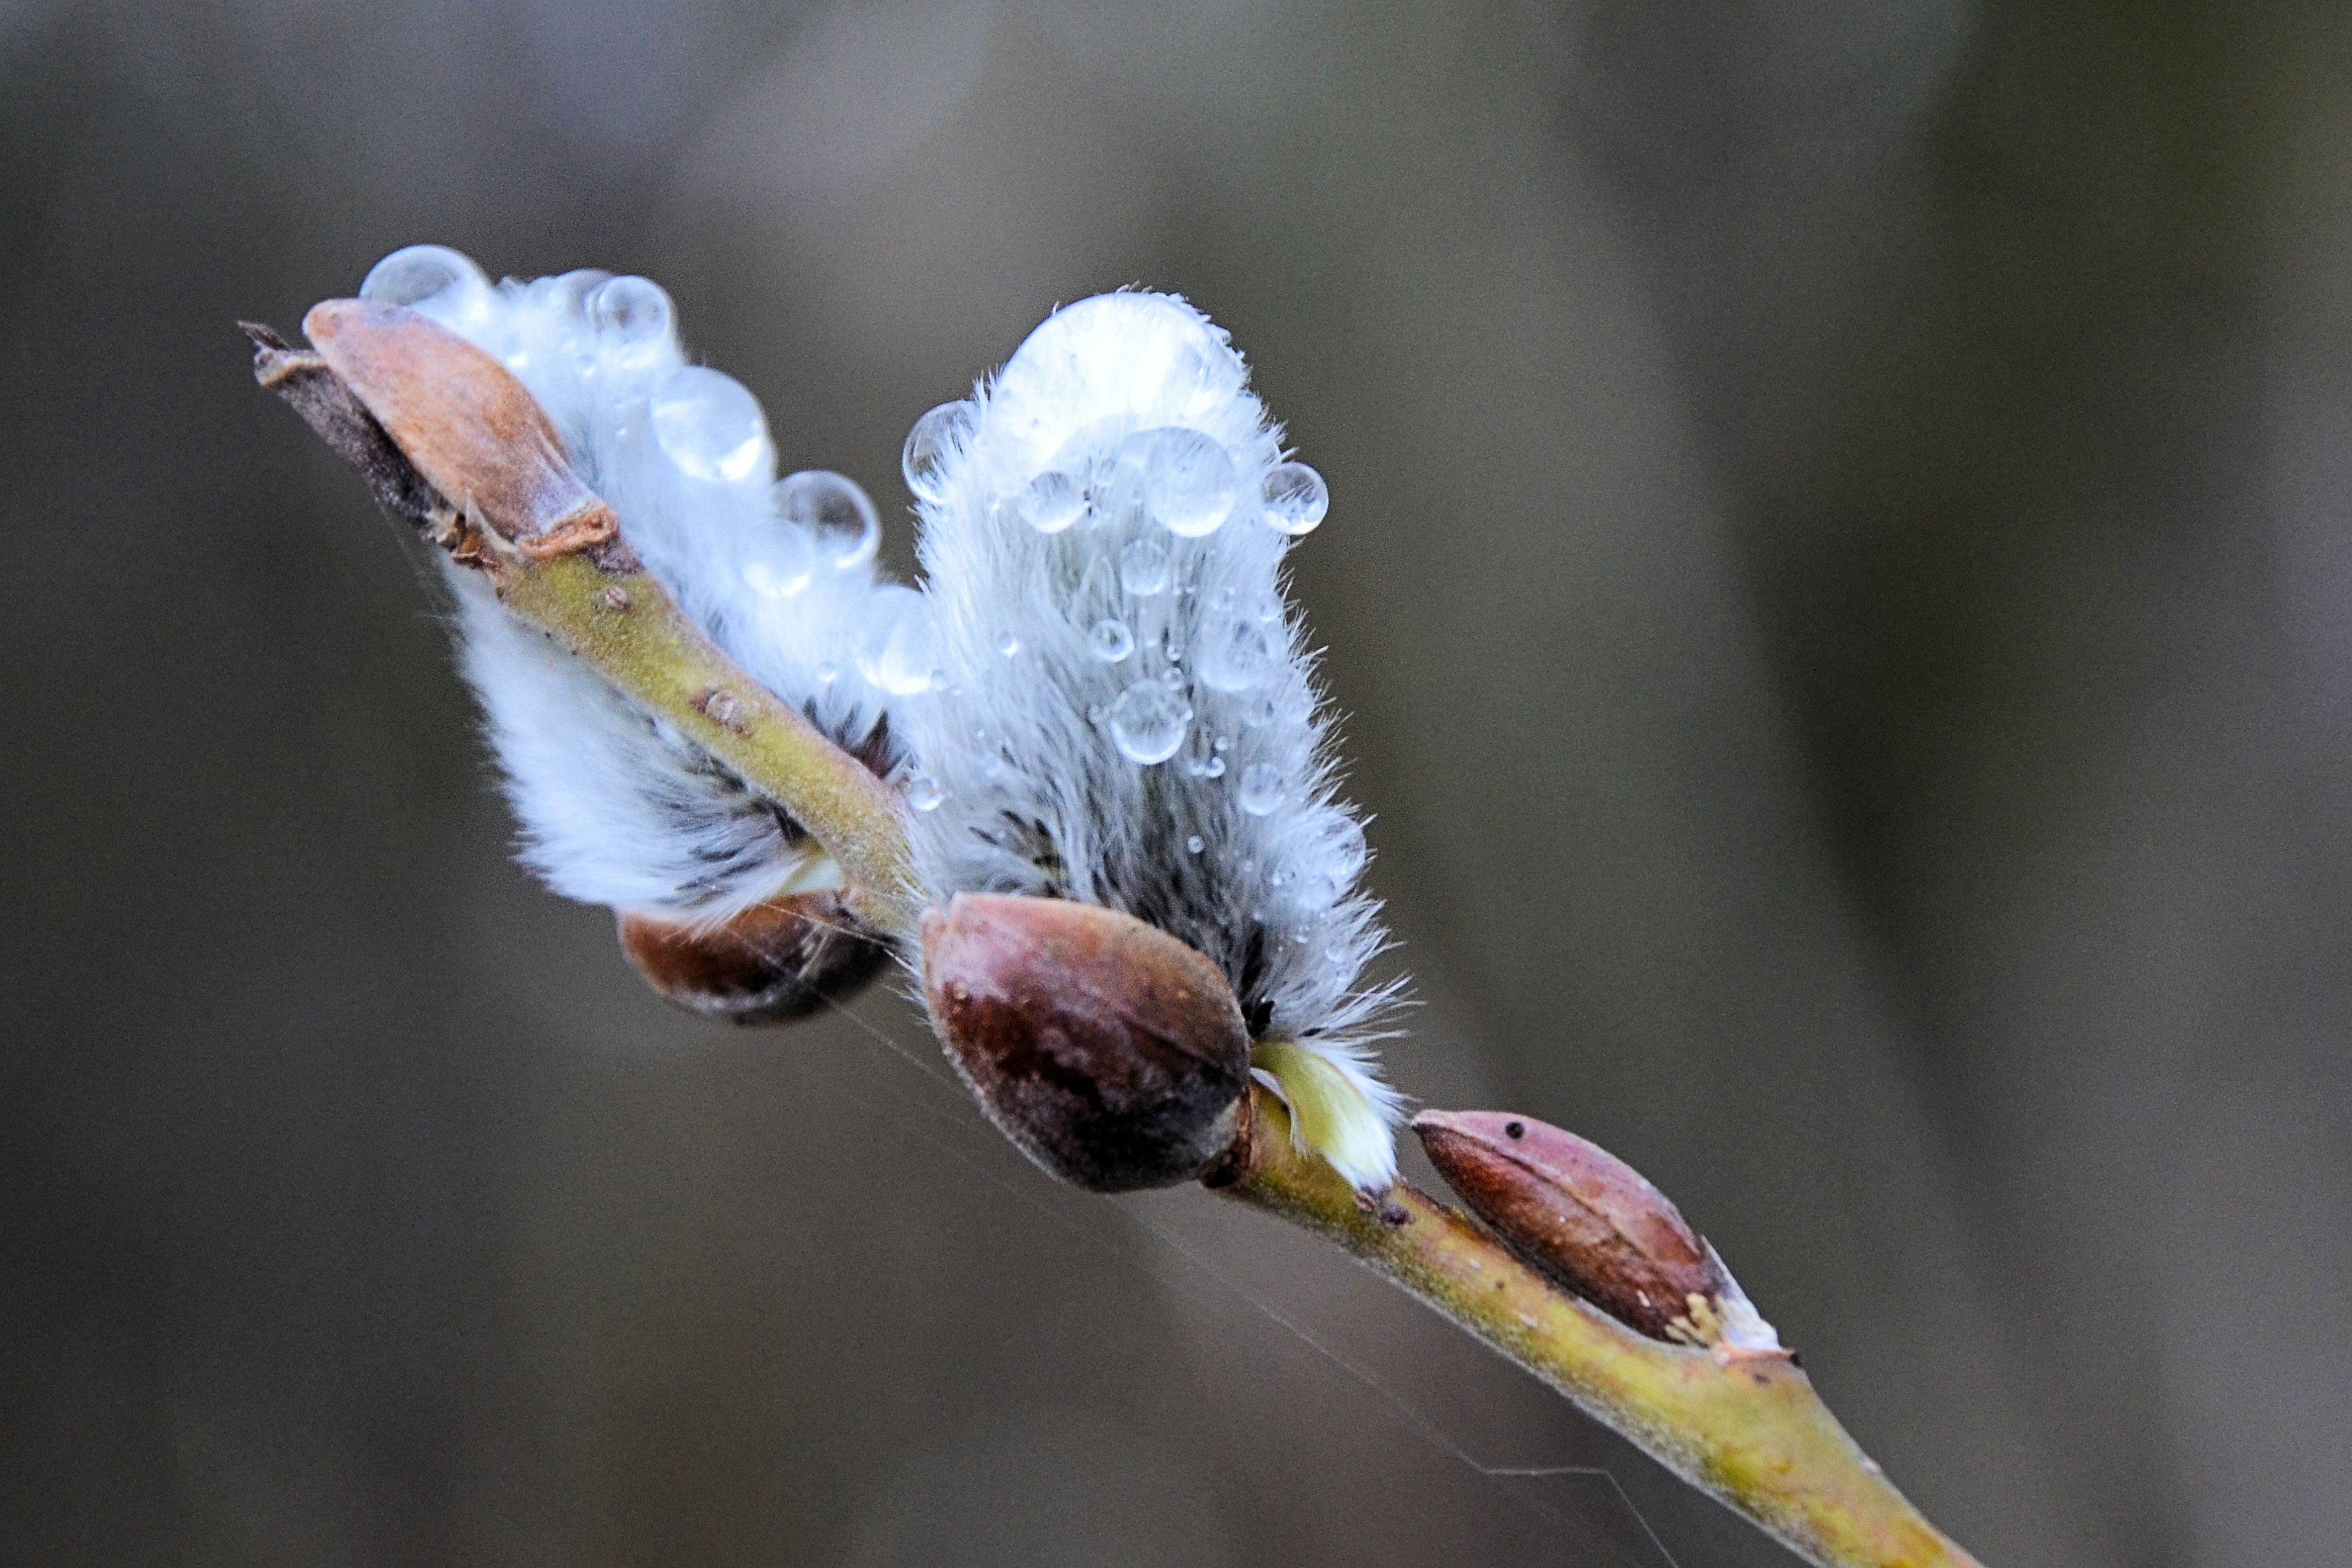
nature, branch, bird, plant, photography, leaf, flower, spring, insect, pasture, flora, fauna, drip, close up, dewdrop, bud, drop of water, nectar, macro photography, willow catkins, plant stem